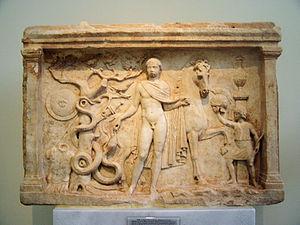
L'Apothéose est le placement d'une personne au rang des dieux, ou dans les cieux, ou plus prosaïquement parmi les célébrités. Le sens du terme a beaucoup évolué au cours de l'histoire.